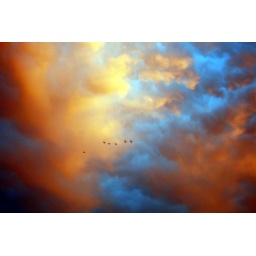
Birds flying in morning clouds